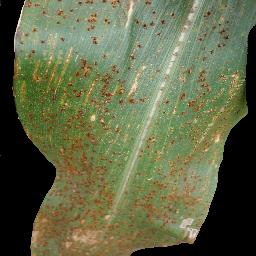
Label: Corn_(Maize)___Common_Rust